OL Drake

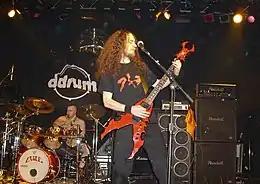
OL Drake performing in 2008

In 2000, Matt Drake and Ben Carter got together to form a covers band. As Drake had advanced on the guitar by this time, they asked him to join the band. After bassist Mike Alexander joined, they played many shows together over the next few years.